Klaudia Kovács

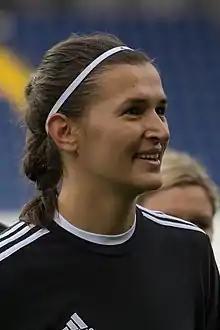

Klaudia Kovács (born 17 November 1990) is a Hungarian football goalkeeper currently playing in the Hungarian First Division for Astra Hungary FC. She is a member of the Hungarian national team.